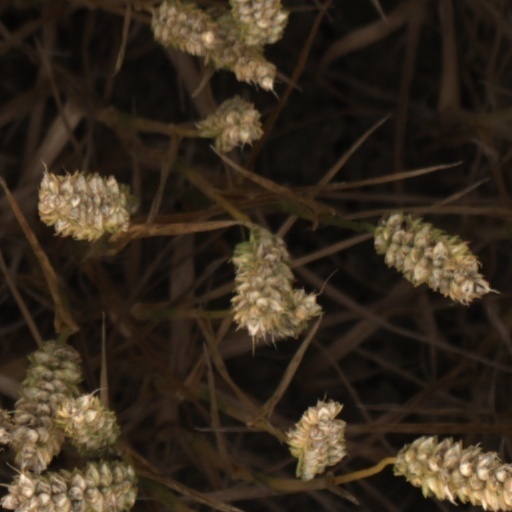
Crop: wheat